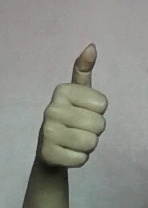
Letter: aleff